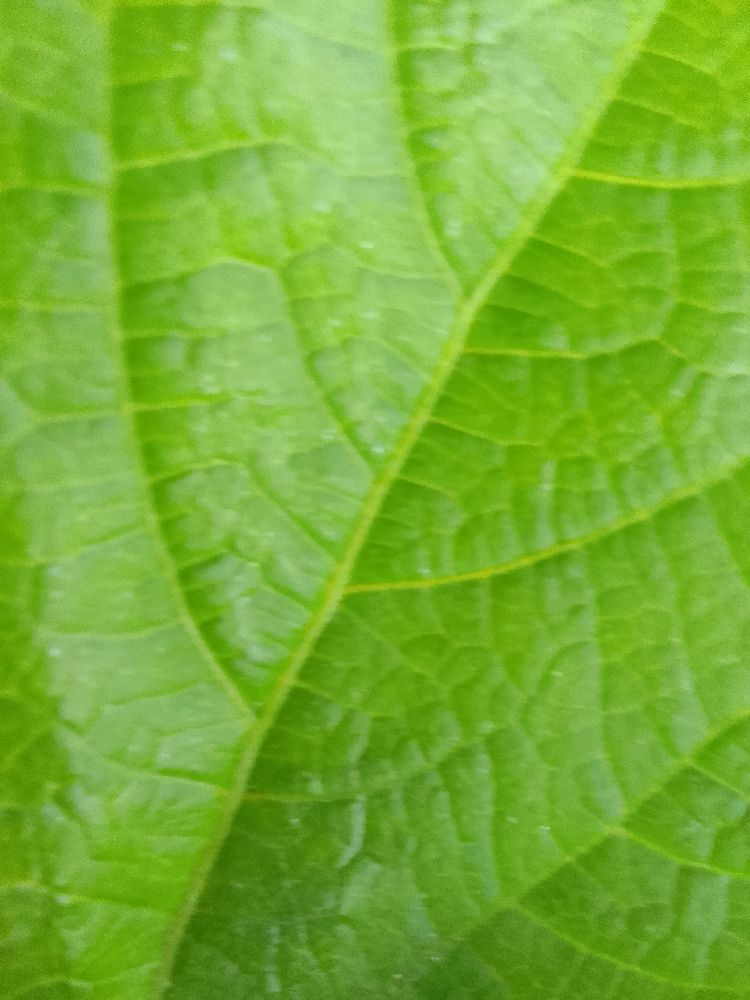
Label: healthy